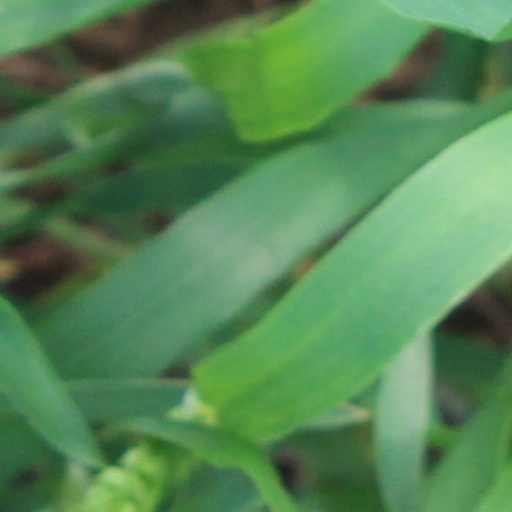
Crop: wheat